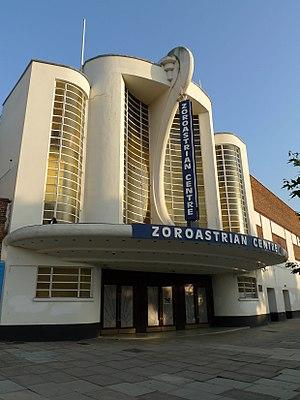
L'Ace Cinema, maintenant connu sous le nom de Zoroastrian Centre, est un ancien cinéma Art déco classé Grade II *, situé à Rayners Lane, dans le borough londonien de Harrow.